List of birds of India

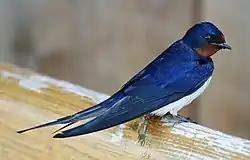
Barn swallow

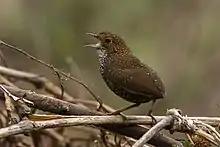
Scaly-breasted cupwing

Larks are small terrestrial birds with often extravagant songs and display flights. Most larks are fairly dull in appearance. Their food is insects and seeds.